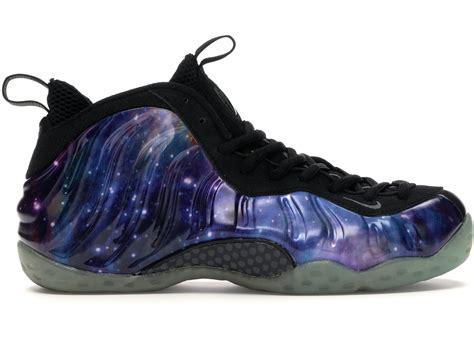
Brand: Nike
Model: Air Foamposite One